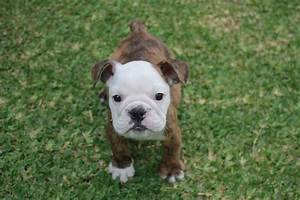
Label: cane